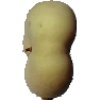
Label: Peach Flat 1